Stone lantern

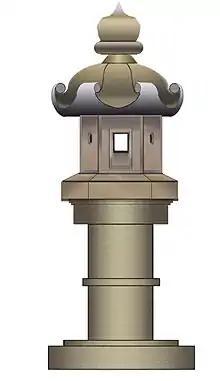
garden lantern

The lantern's structure is meant to symbolize the five elements of Buddhist cosmology. With the sole exception of the fire box, any parts may be absent. For example, an , or movable lantern (see below) lacks a post, and rests directly on the ground. It also may lack an umbrella.